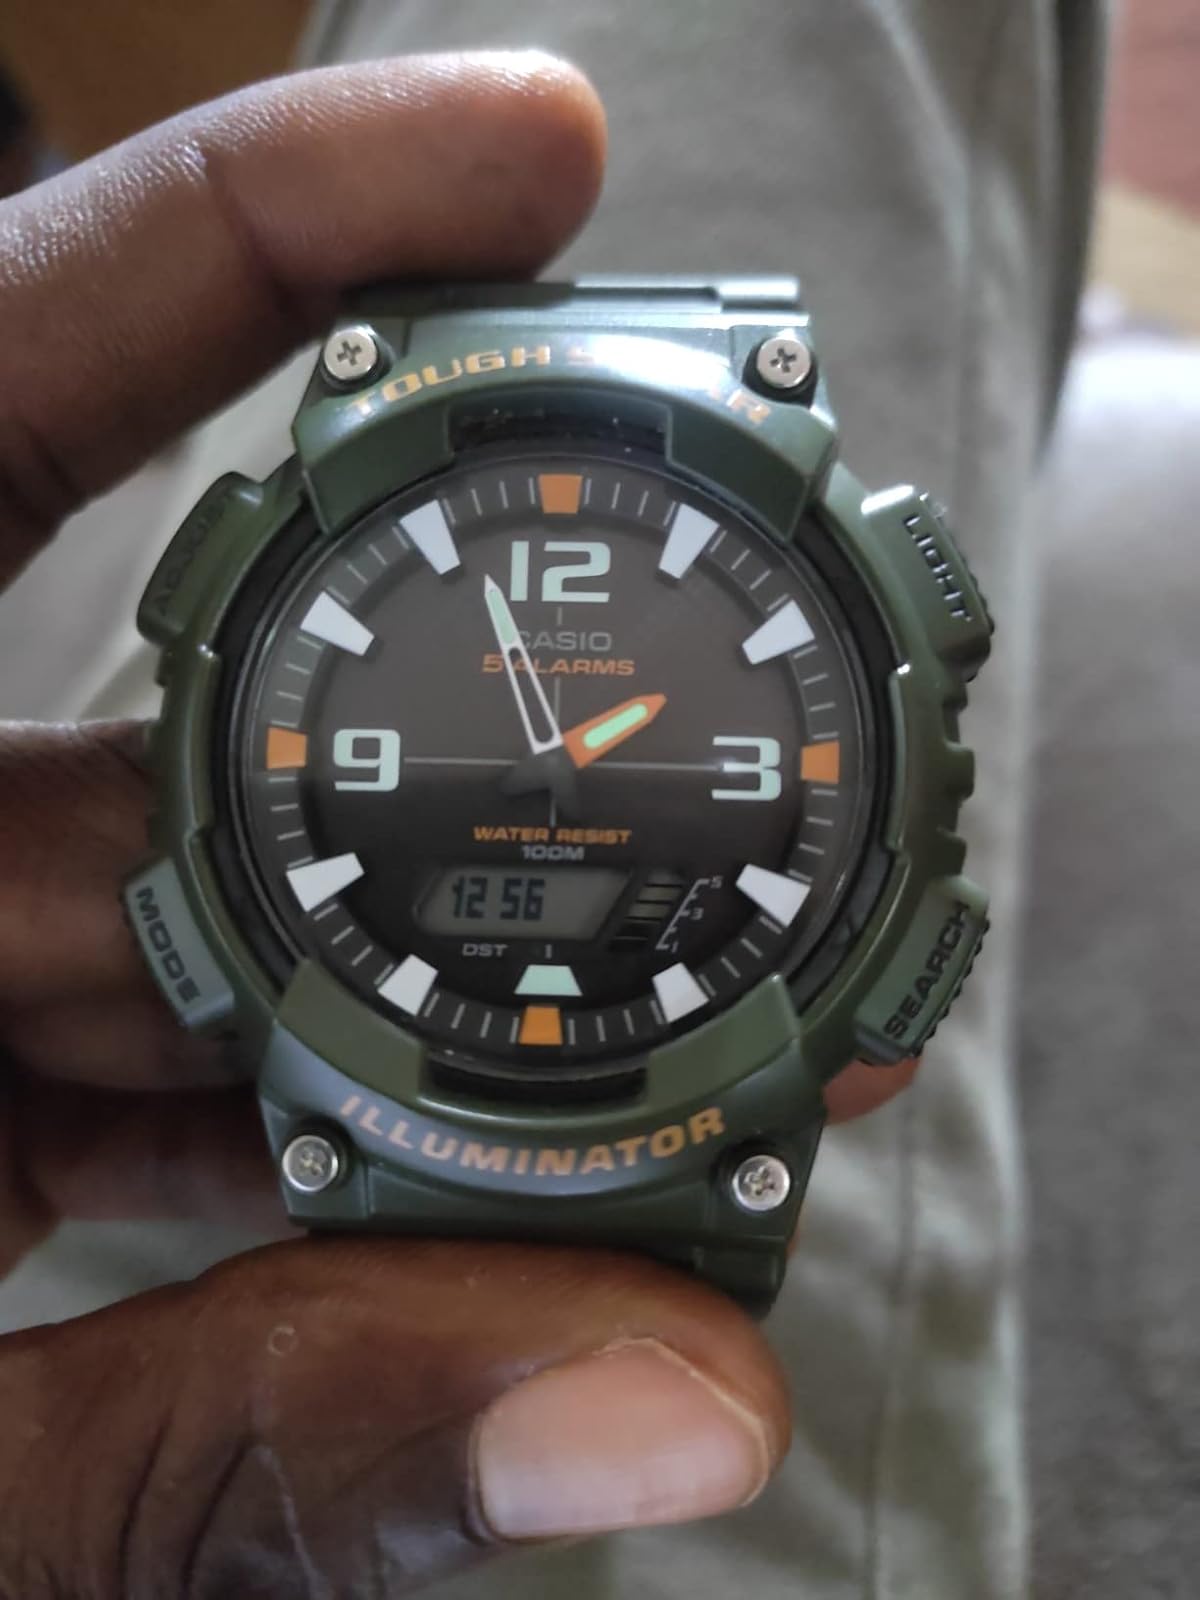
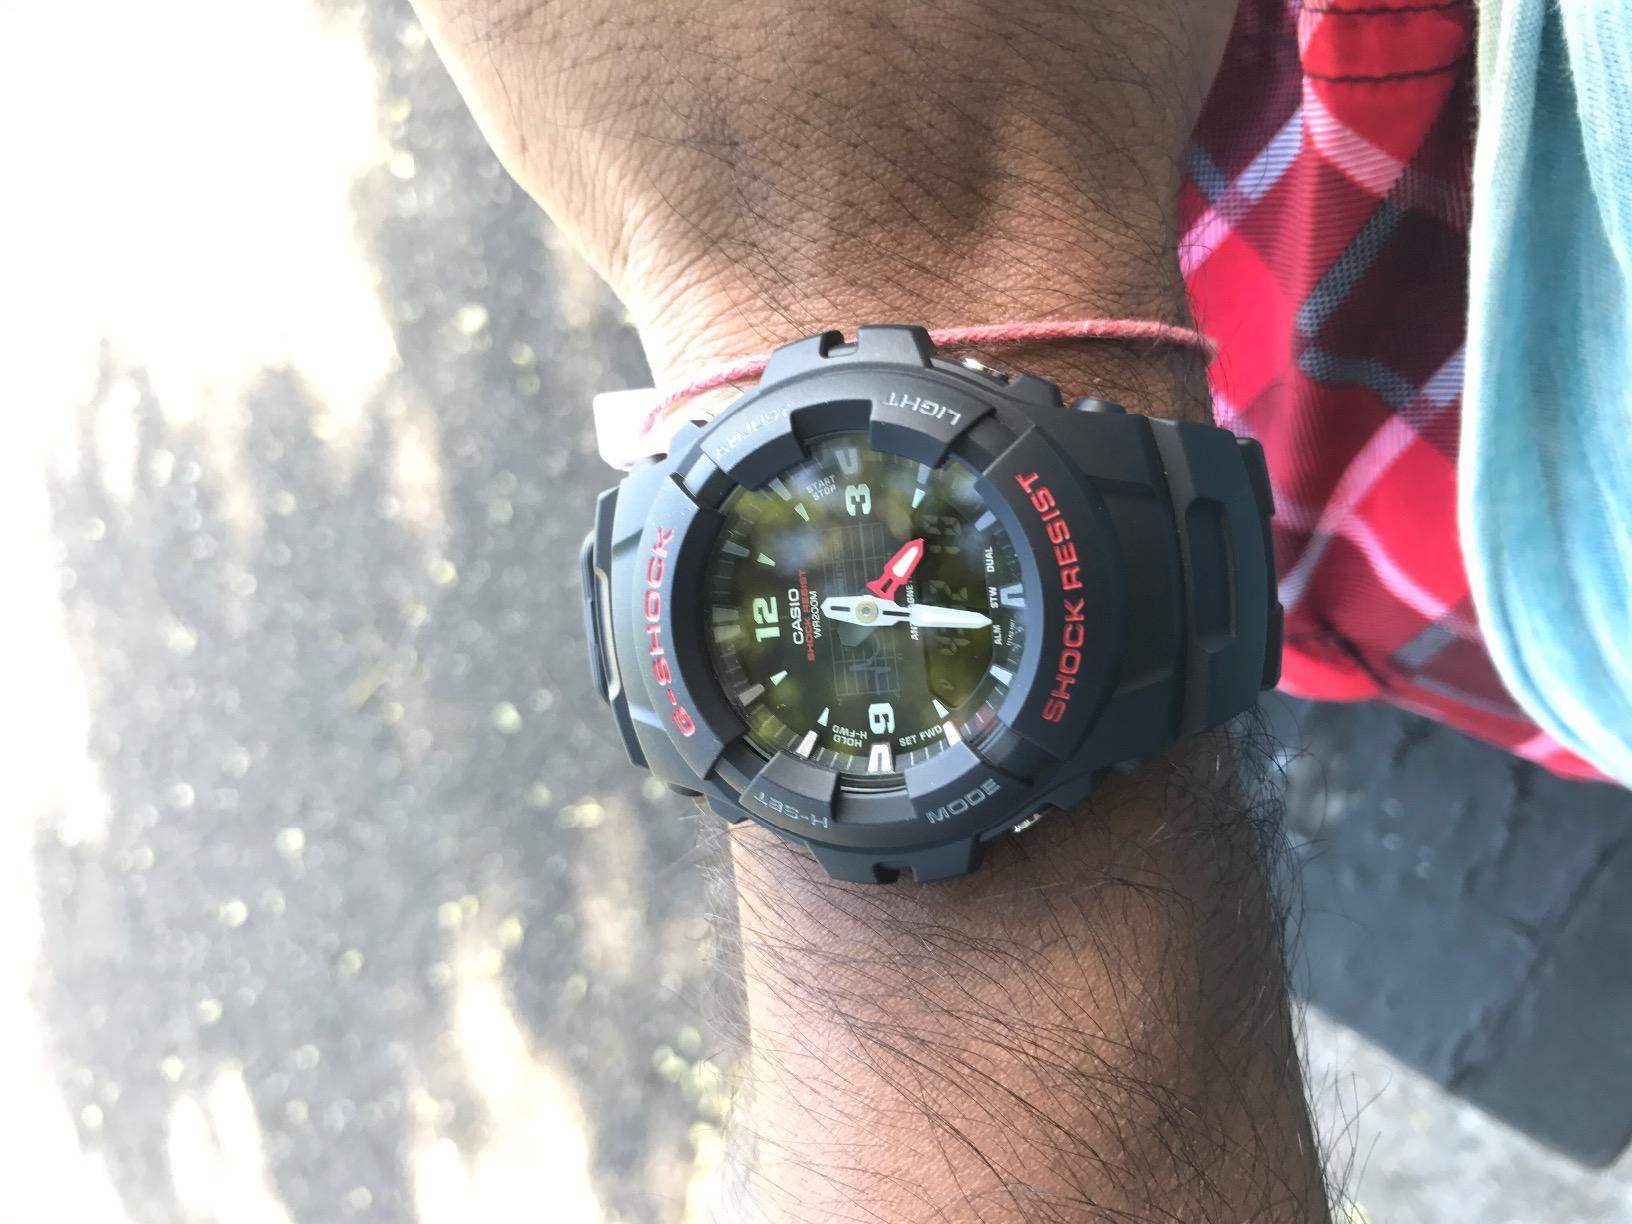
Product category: accessories_watch
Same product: no